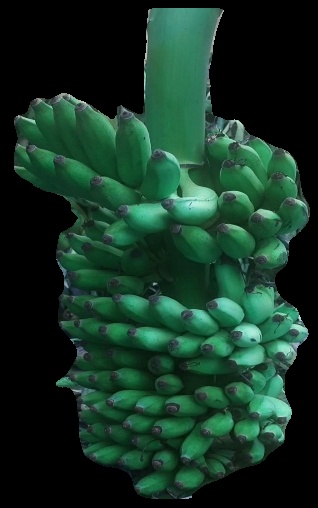
Variety: elakki-bale
Grade: grade1